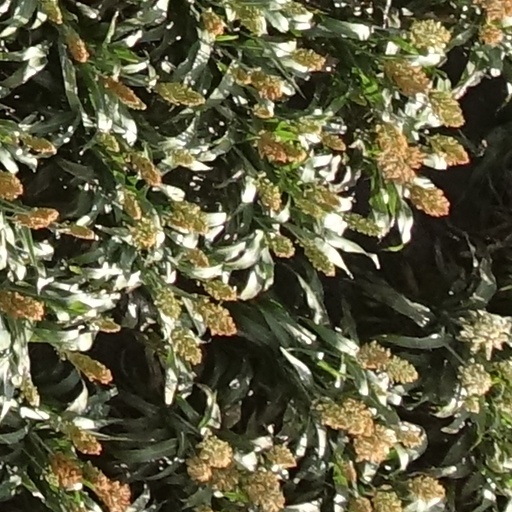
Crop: sorghum